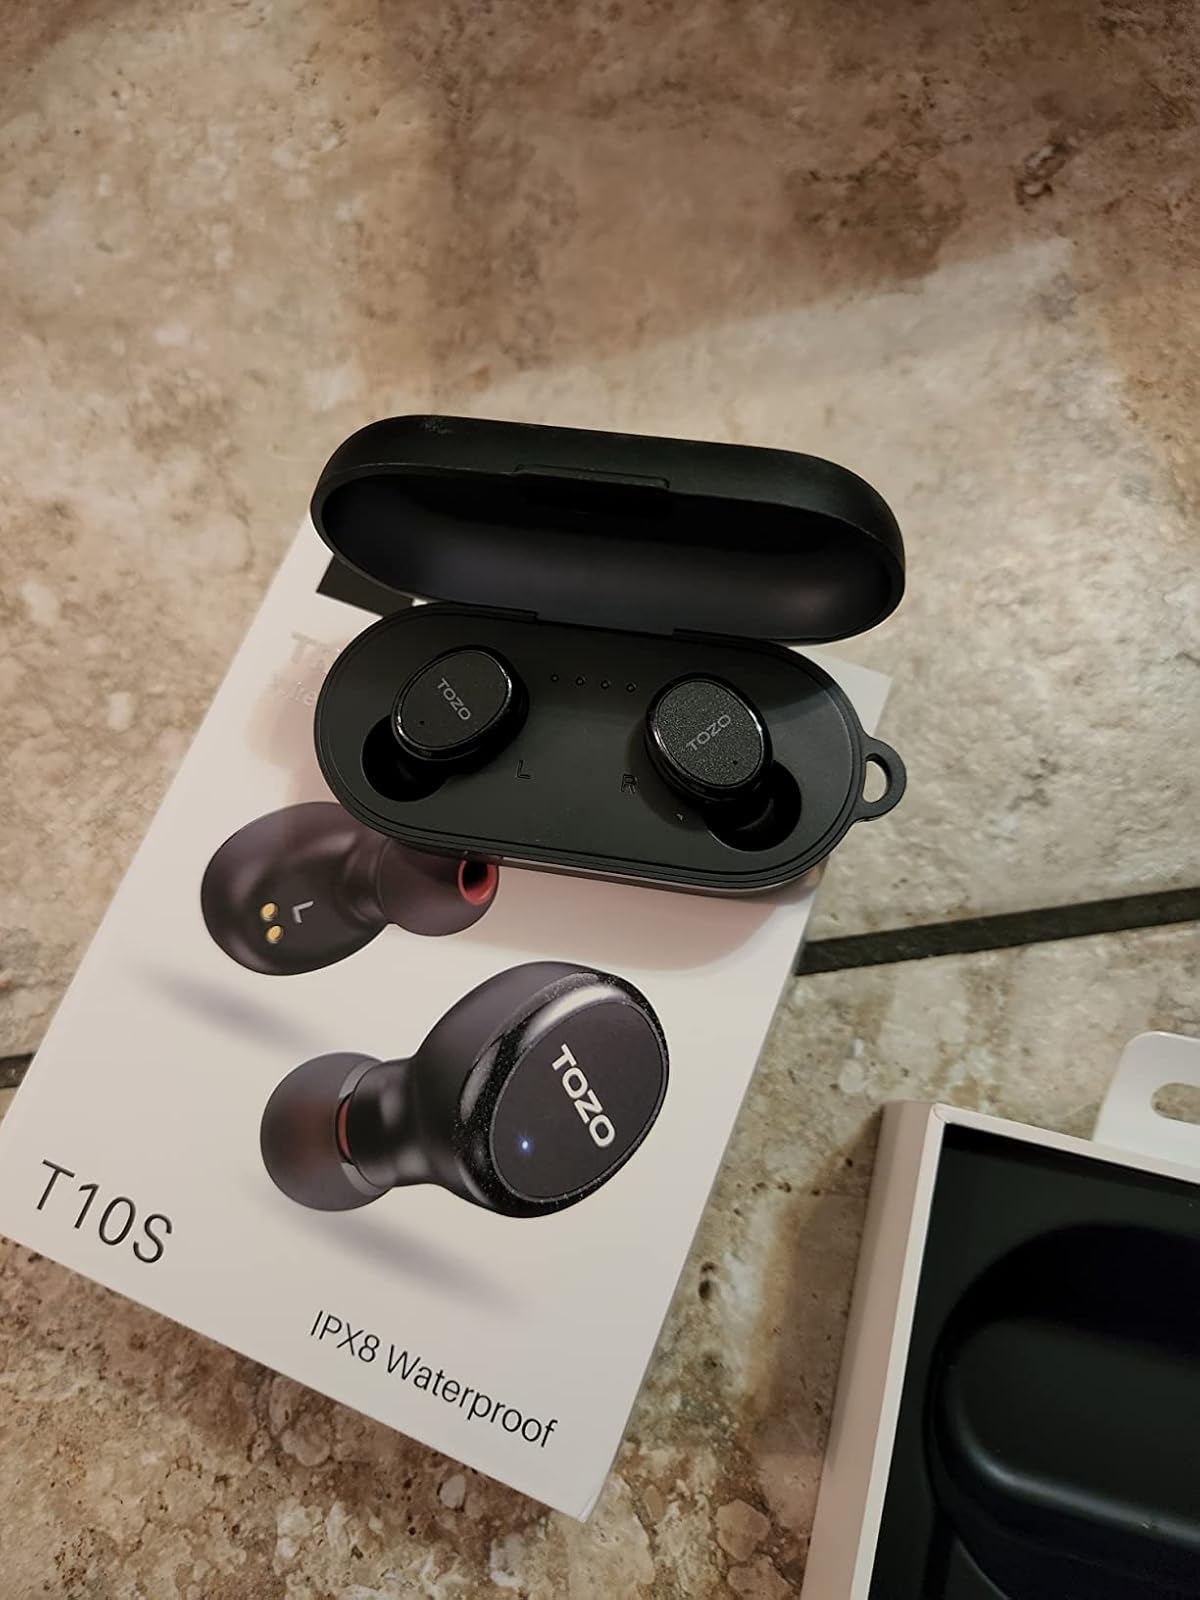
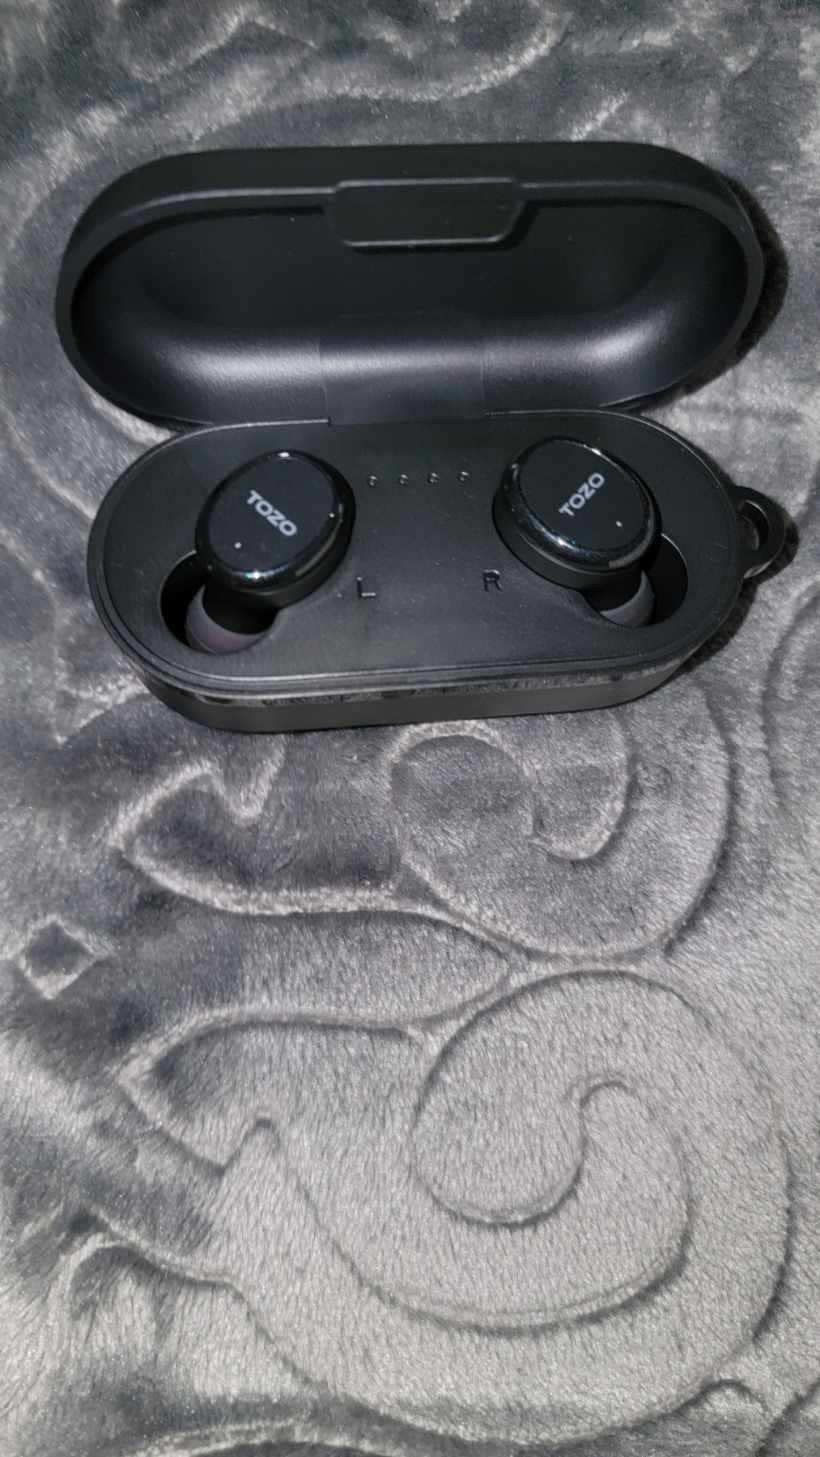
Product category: earbuds
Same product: yes